Deer

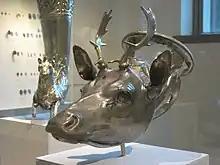
Ancient Greek gilt-silver rhyton, 4th century BC

Deer were an important source of food for early hominids. In China, "Homo erectus" fed upon the sika deer, while the red deer was hunted in Germany. In the Upper Palaeolithic, the reindeer was the staple food for Cro-Magnon people, while the cave paintings at Lascaux in southwestern France include some 90 images of stags. In China, deer continued to be a main source of food for millennia even after people began farming, and it is possible that sika and other deer benefited from the frequently abandoned field sites.